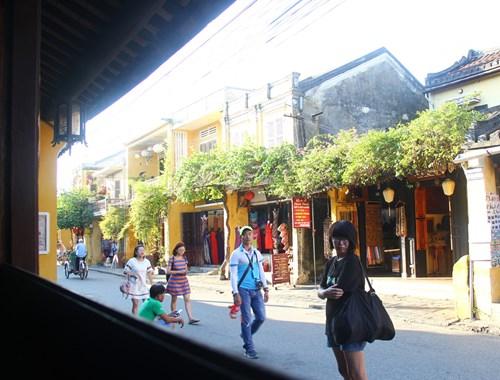
một vài người đang đi bộ ở trên con phố